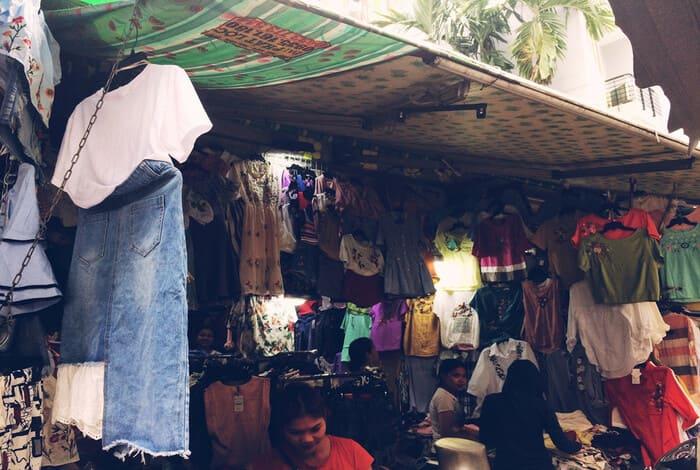
có bốn người xuất hiện trong cửa hàng quần áo